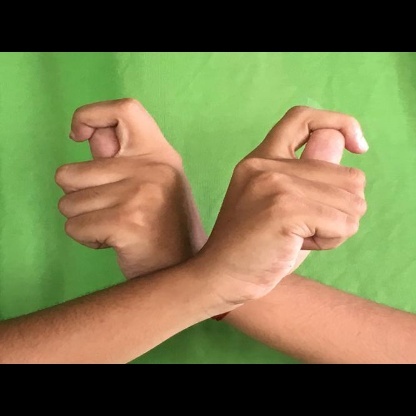
Mudra: Berunda